Buttigliera Alta

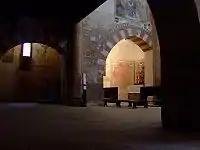
Interior of Sant'Antonio di Ranverso.

It first became an autonomous fief in 1619 when Giovanni Carron received the fiefs of Buttigliera, Uriola, and Case Nicola - as well as the title of Count - from Duke Charles Emmanuel I of Savoy.